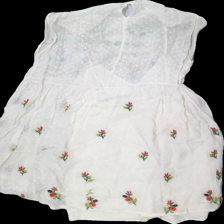
View: back
Type: Dress
Category: Ladies
Brand: Not in the list
Colors: Beige, Pink, Green, Multicolor
Material: 93% Polyester 7% Cont?
Pattern: Floral print
Cut: Loose
Season: Spring
Stains: Major
Damage: stained
Damage location: top right
Damage 2: stained
Damage 2 location: top center
Price range: <50
Recommended usage: Export
Description: dress with mesh and emroidery